Augustus

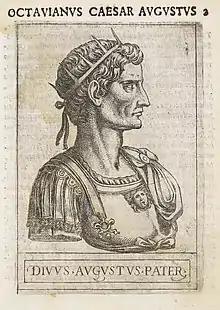
Augustus in a copper engraving by Giovanni Battista Cavalieri. From the book "" (1583), preserved in the Municipal Library of Trento (Italy)

Many of the political subtleties of the second settlement seem to have evaded the comprehension of the plebeian class, who were Augustus's greatest supporters and clientele. This caused them to insist upon Augustus's participation in imperial affairs from time to time. Augustus failed to stand for election as consul in 22 BC, and fears arose once again that he was being forced from power by the aristocratic Senate. In 22, 21, and 19 BC, the people rioted in response and only allowed a single consul to be elected for each of those years, ostensibly to leave the other position open for Augustus.